Brazil Independence Cup squads

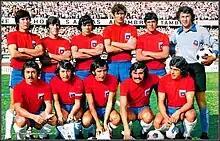
The Chile squad for the Brazil Independence Cup.

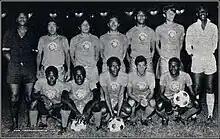
The CONCACAF squad for the Brazil Independence Cup.

Players who are missing their day, month and year of birth are the following: **(Nº10)Patricio Luciano Peralta MF 11/01/1947 Club Deportivo Palestino (Chile), and **(Nº15)Luis Blas Perez DF 01/11/1949 Club Deportivo Palestino (Chile).